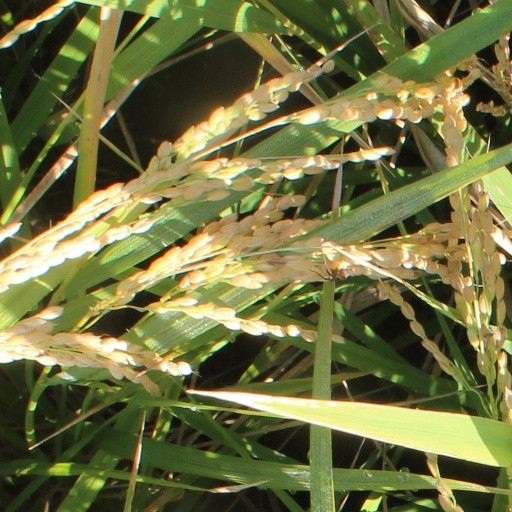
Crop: rice